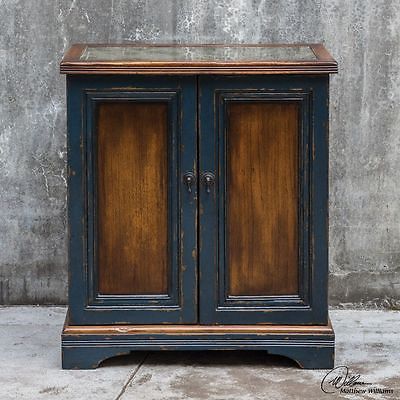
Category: cabinet